Juan Ramón Molina National Library

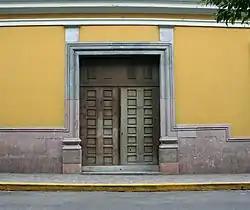
The Juan Ramón Molina National Library

The Juan Ramón Molina National Library (in Spanish Biblioteca Nacional Juan Ramón Molina) is the national library of Honduras, containing more than 40,000 volumes. It was founded by Antonio R. Vallejo, with the support of Secretary Marco Aurelio Soto and Ramón Rosa. The library was established August 27, 1880, during the administration of Marco Aurelio Soto through an agreement on February 11, with a budget of one thousand pesos. It was renamed after the poet Juan Ramón Molina in 2009.